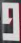
Number: 9